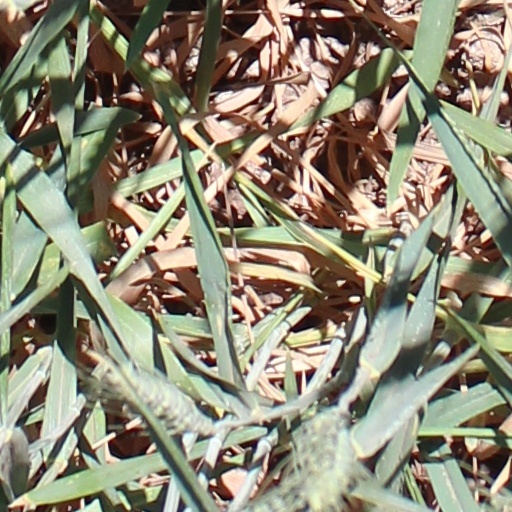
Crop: wheat